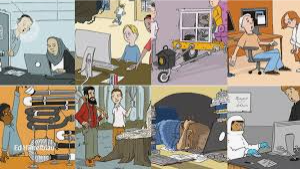
Portrait style: Cartoon Portrait